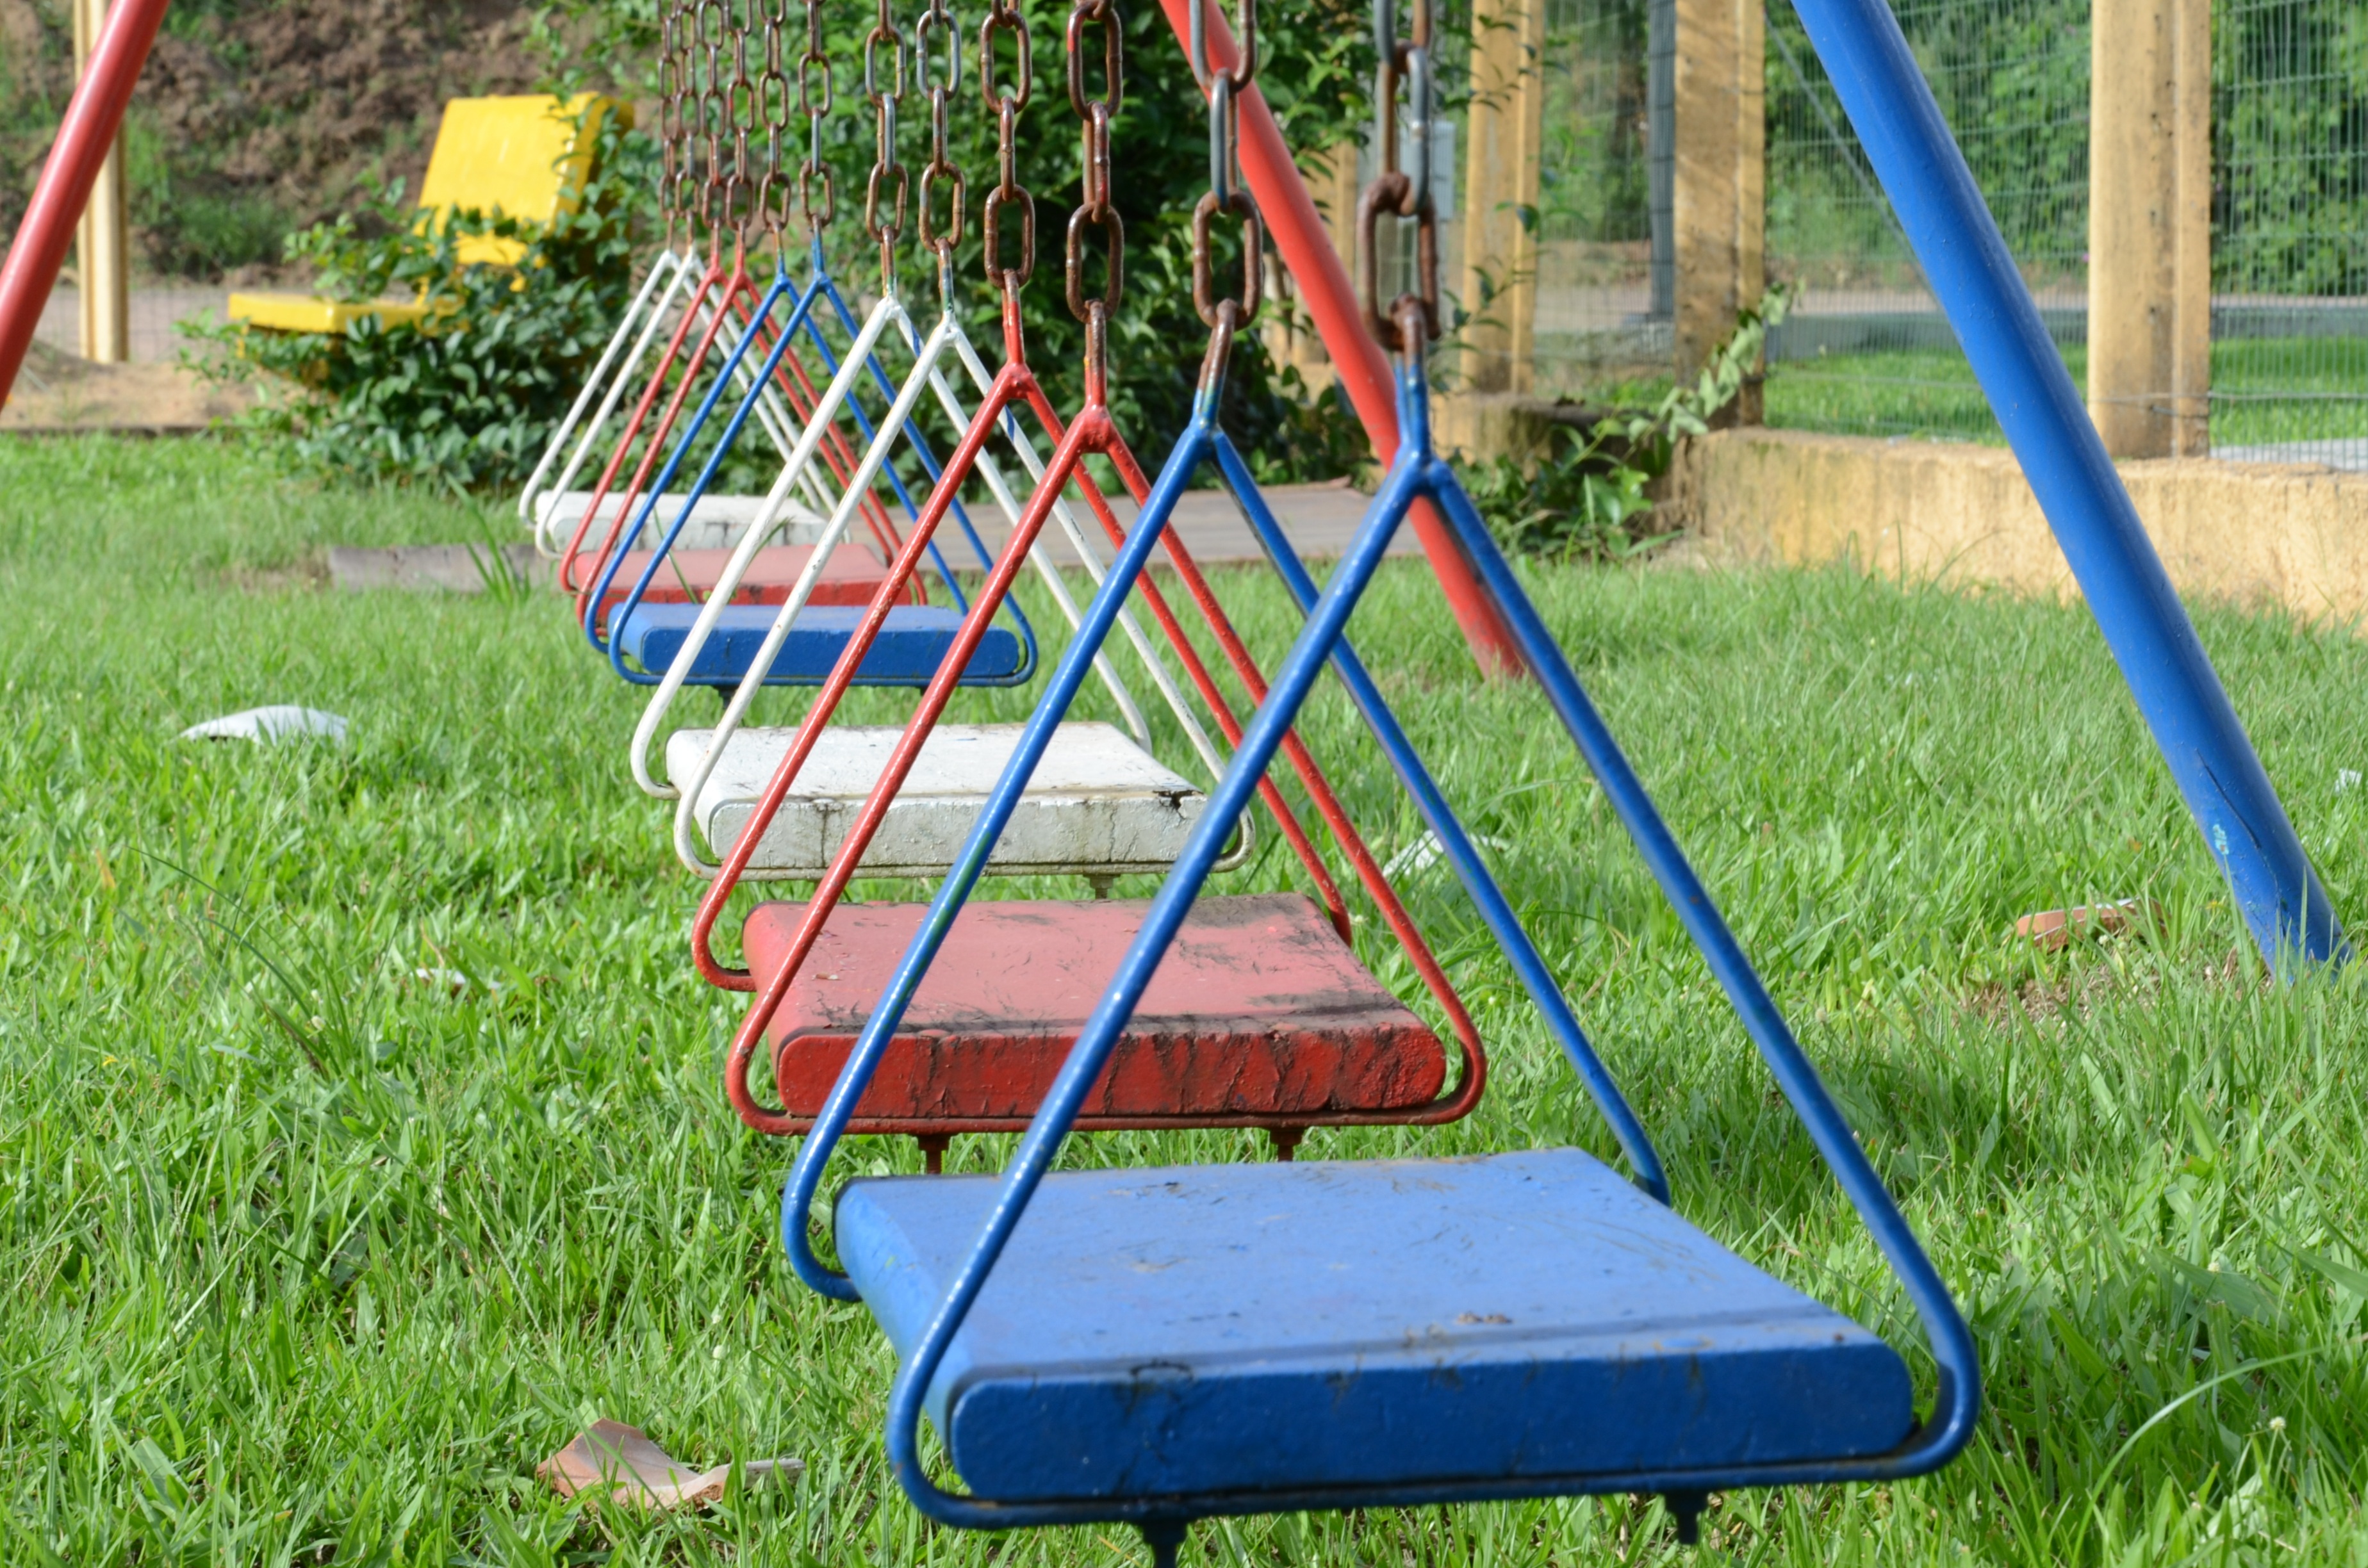
lawn, play, city, recreation, backyard, child, swing, public space, playground, outdoor recreation, human settlement, outdoor play equipment, playground slide